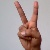
The image shows a hand gesture representing the letter 'V' in Indian Sign Language.